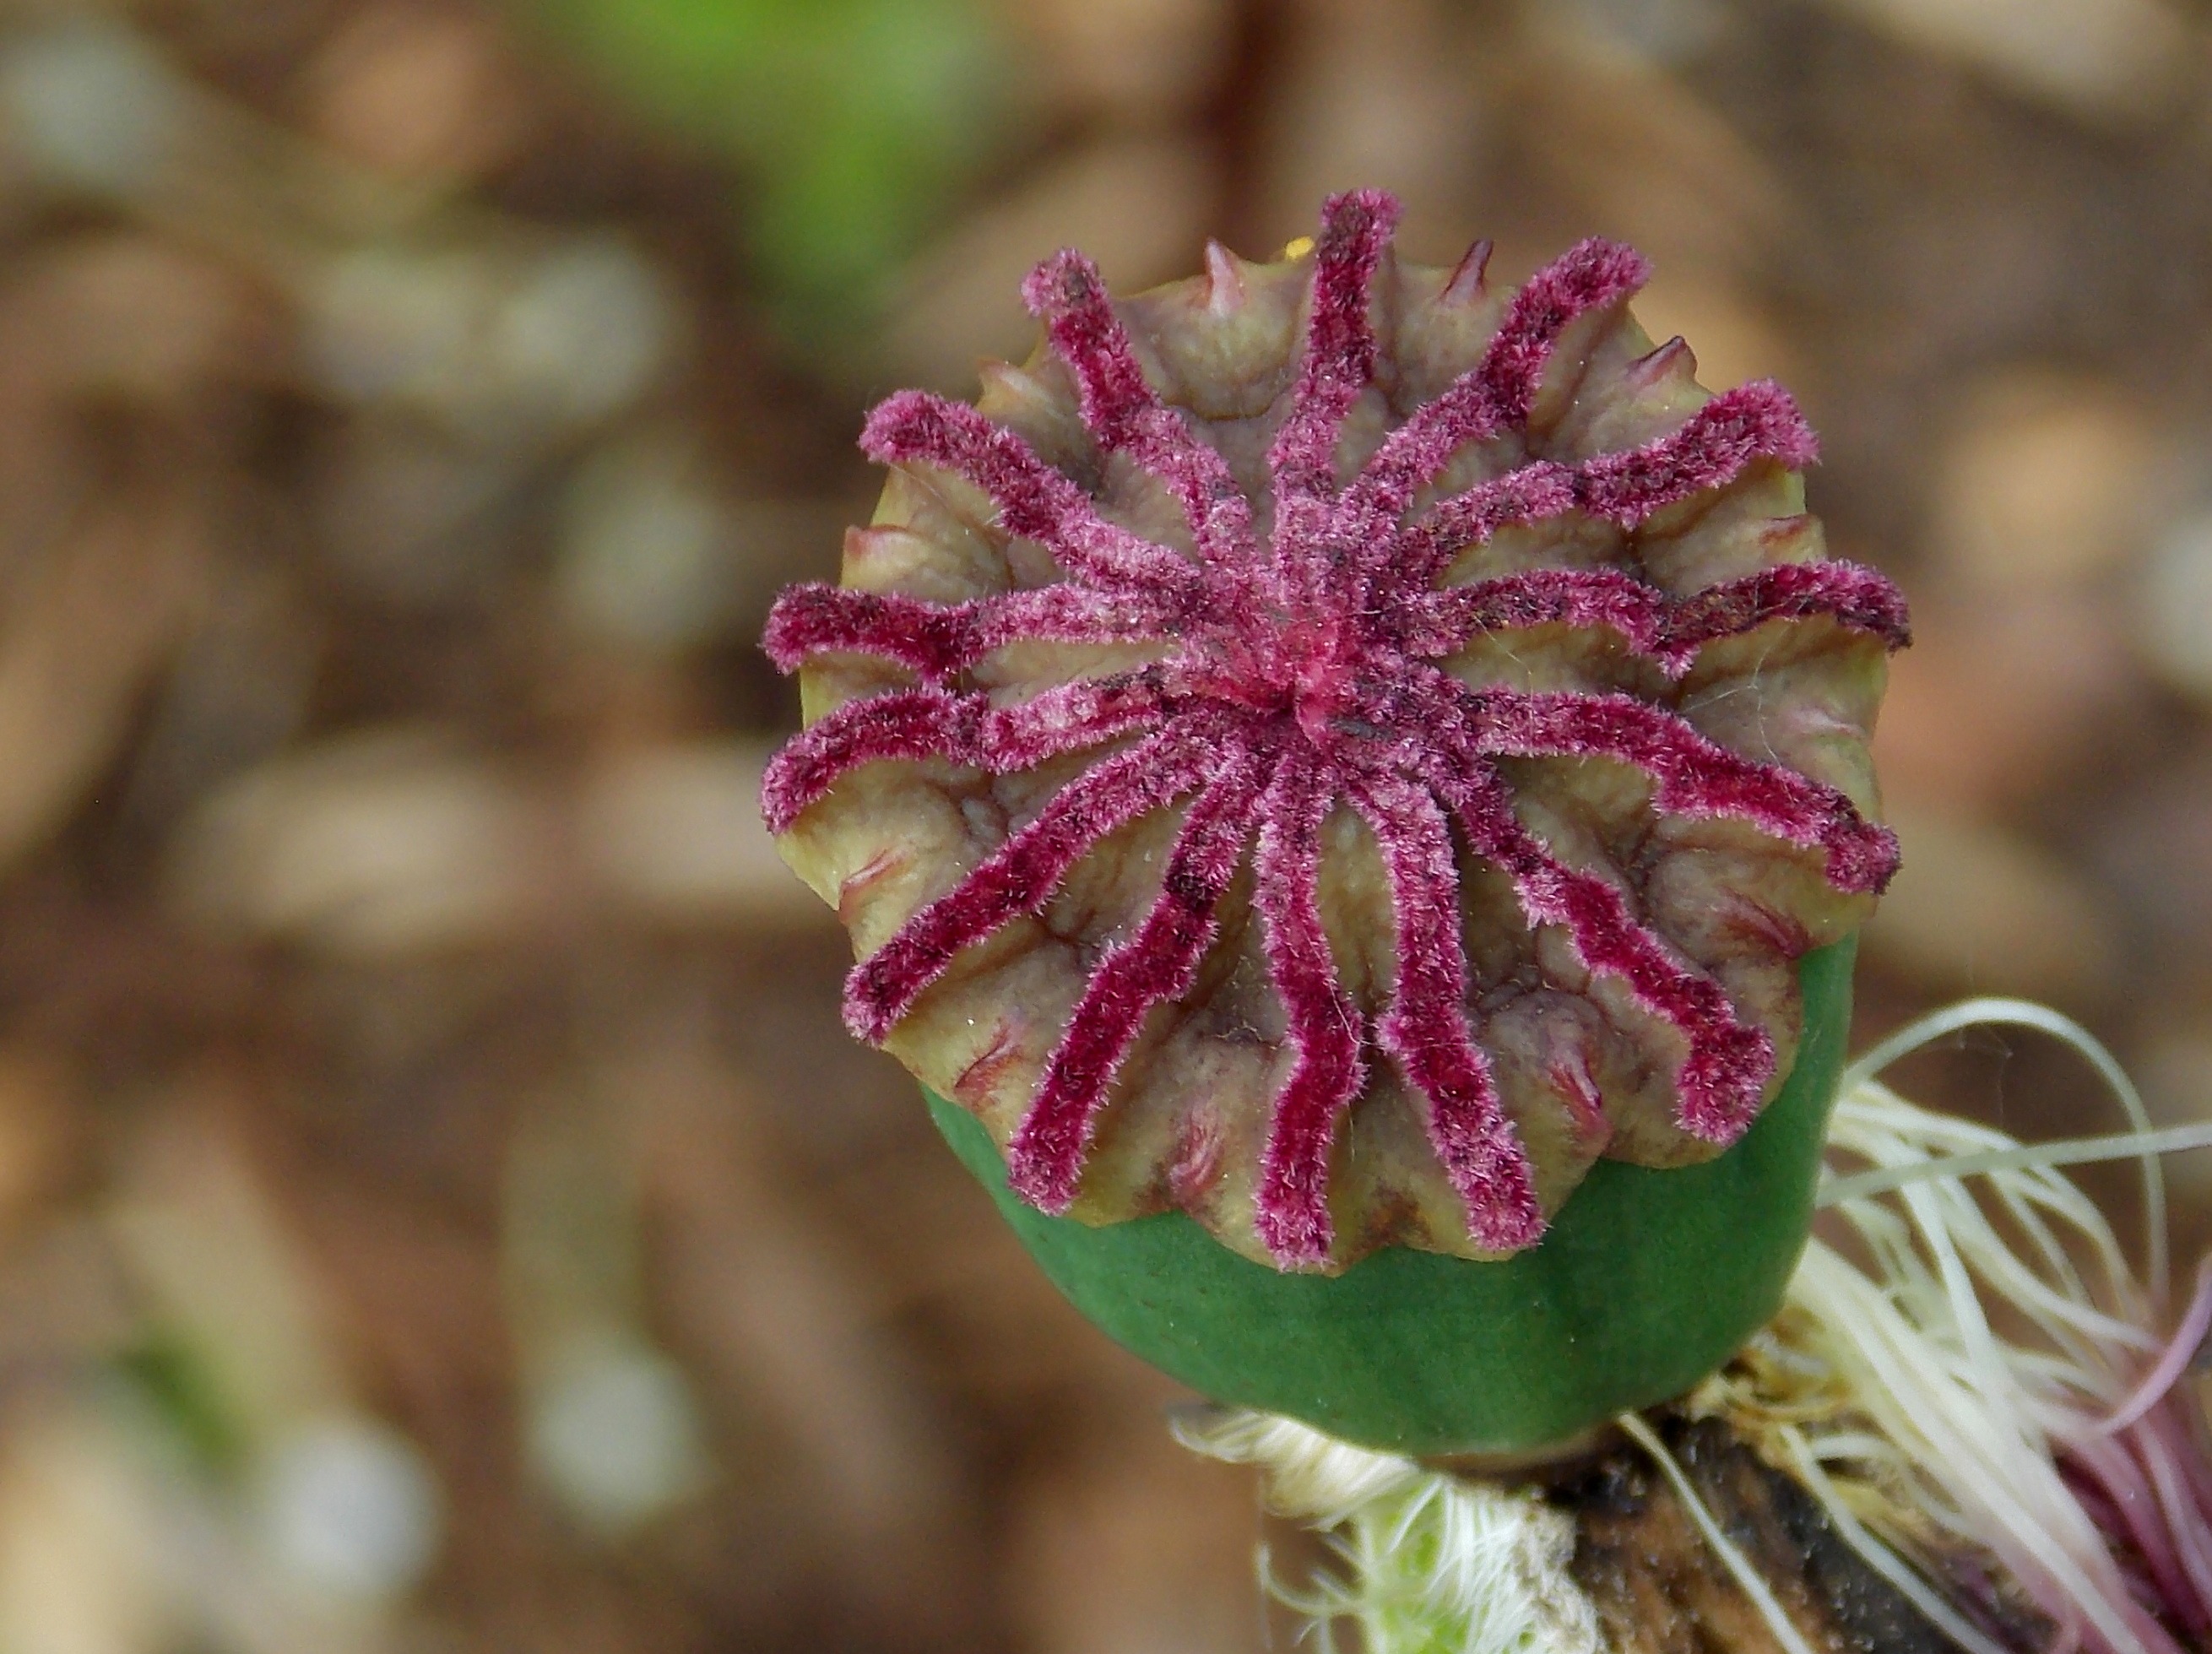
nature, blossom, plant, photography, leaf, flower, petal, summer, spring, red, produce, botany, garden, close, flora, wildflower, close up, capsule, klatschmohn, poppy, papaveraceae, faded, floristry, macro photography, flowering plant, poppy capsule, fruit capsule, buttercup like, klatschmohn capsule, plant stem, land plant, pink family, pore capsule